Philip Yates

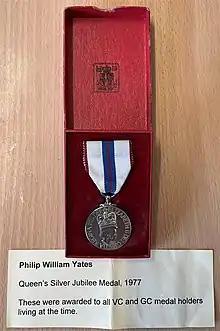
Queen Elizabeth II Silver Jubilee Medal awarded to Philip William Yates

Eight miners who were involved in the rescue were awarded the Edward Medal, including Yates and his three colleagues and members of the colliery rescue team. Yates was also awarded the Order of Industrial Heroism.